Burley Park railway station

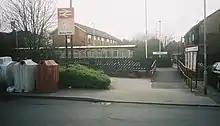
A 2006 view of the entrance from Cardigan Lane

As of the May 2023 timetable change, there is a half-hourly daytime service southbound towards Leeds and northbound towards Harrogate/Knaresborough/York (dropping to hourly in the evening). Due to the number of stops to York it is generally quicker to travel via Leeds when travelling to York, as an express service via Cross Gates and Garforth is then available.